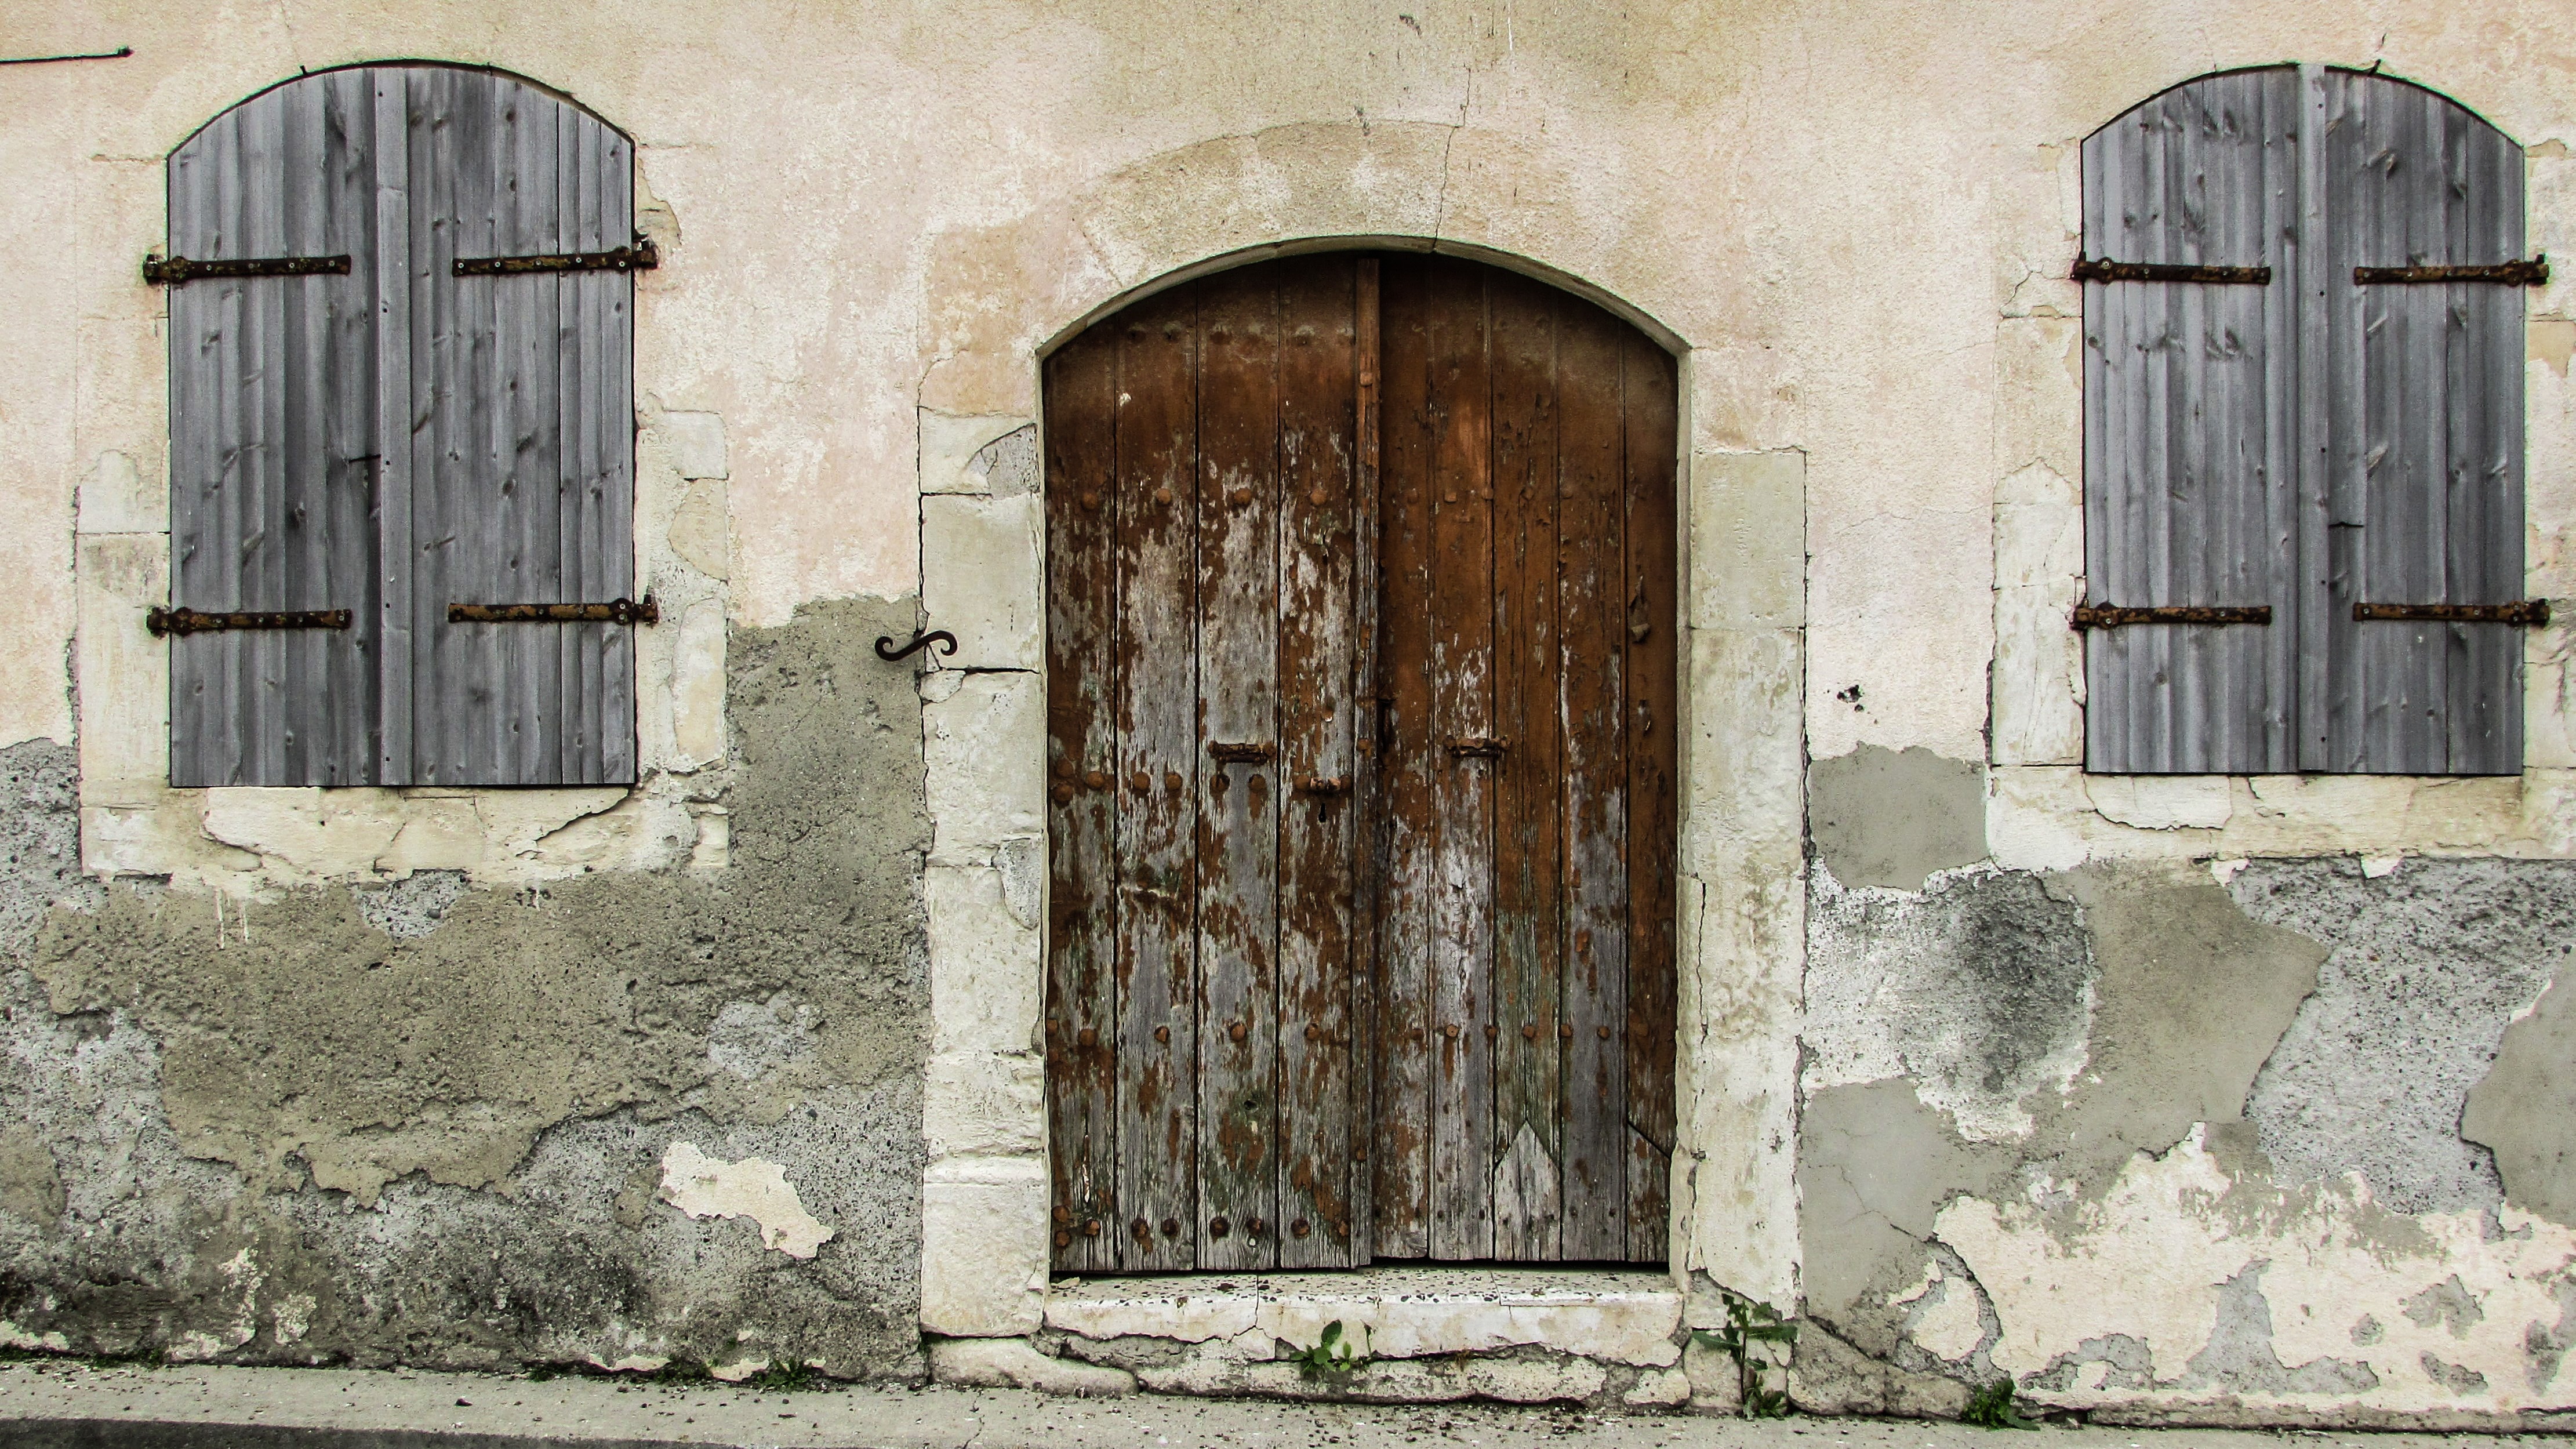
architecture, house, window, building, home, wall, village, arch, facade, chapel, exterior, door, old house, history, traditional, cyprus, aged, ancient history, pyla